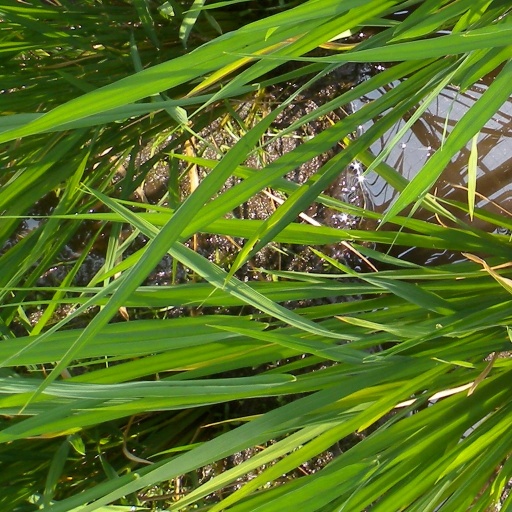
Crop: rice